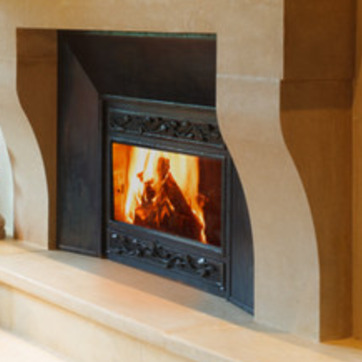
Material: other